Amusement Palace

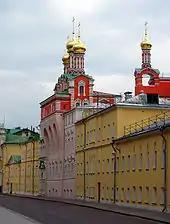
Amusement Palace

The Amusement Palace is located at the Kremlin’s western wall. It is situated between the Commandant and Trinity Towers.